Papyrus Oxyrhynchus 9

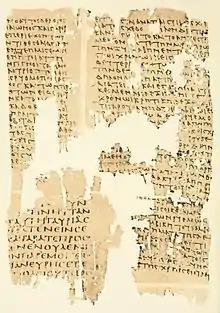
P. Oxy. 9

Papyrus Oxyrhynchus 9 (P. Oxy. 9) is a fragment of the "Ruthmica Stoicheia" of Aristoxenus of Tarentum, written in Greek. It was discovered by Grenfell and Hunt in 1897 in Oxyrhynchus, in Middle Egypt. The fragment is dated to the third century. It is housed at Trinity College, Dublin. The text was published by Grenfell and Hunt in 1898.